Operations of KFC by country

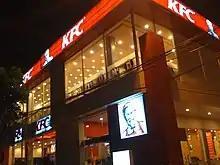
KFC outlet in Sonargaon Janapath, Uttara

KFC is a subsidiary of Yum! Brands, one of the largest restaurant companies in the world. KFC had sales of $23 billion in 2013. KFC is incorporated under Delaware General Corporation Law, and has its headquarters at 1441 Gardiner Lane, Louisville, Kentucky, in a three-story colonial style building known colloquially as the "White House" due to its resemblance to the US president's home. The headquarters contain executive offices and the company's research and development facilities.